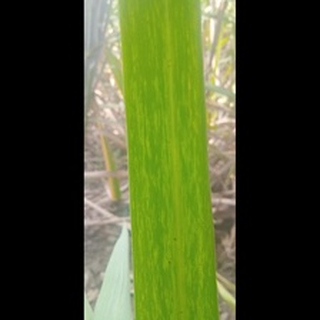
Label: sugarcane_mosaic